Galdames

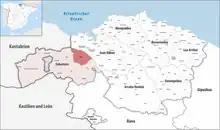
Location of the municipality of Galdames within Enkarterri

The municipality of Galdames is located in the northeastern corner of the comarca of Enkarterri. It borders the municipalities of Sopuerta, Zalla, and Gueñes in Enkarterri; and the municipalities of Muskiz, Abanto y Ciérvana-Abanto Zierbena, Ortuella, Valle de Trápaga-Trapagaran, and Barakaldo in Gran Bilbao.